Heisei Station

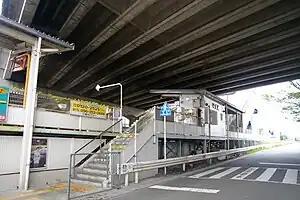
Heisei Station in 2006

is a passenger railway station located in the Chūō-ku ward of the city of Kumamoto, Kumamoto Prefecture, Japan. It is operated by JR Kyushu.